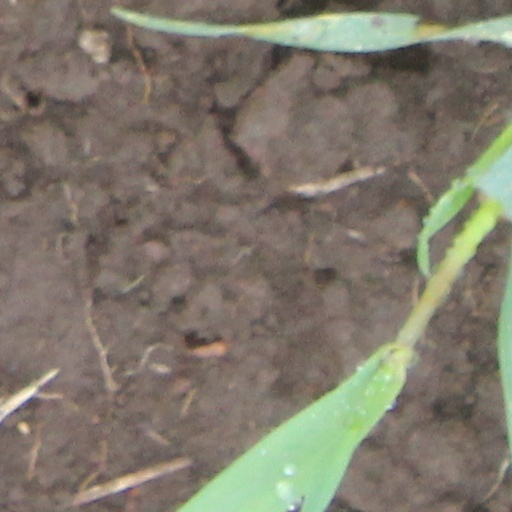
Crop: wheat